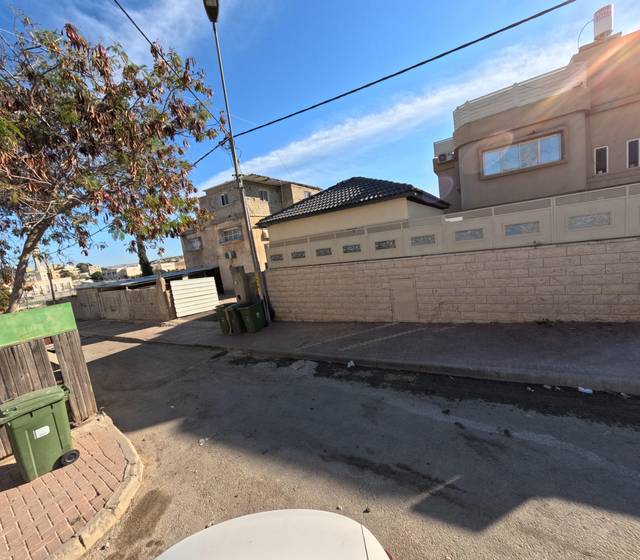
Region: Israel
Coordinates: 31.387, 34.746